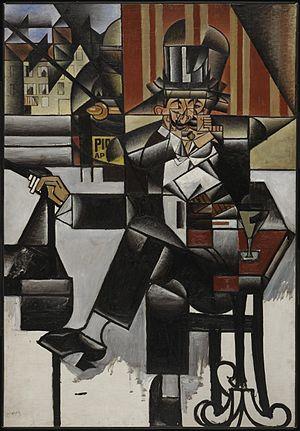
"Les Peintres cubistes. Méditations esthétiques est un livre écrit par Guillaume Apollinaire entre 1905 et 1912, et publié en 1913. Il s’agit du troisième texte majeur sur le cubisme après Du ""Cubisme"" d'Albert Gleizes et Jean Metzinger et Histoire anecdotique du cubisme d'André Salmon.